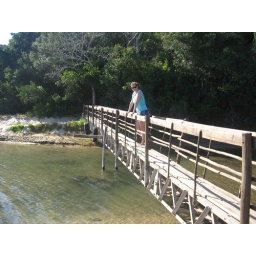
The bridge over the river leading to the amazing beach of Cinsta on the Wild Coast.